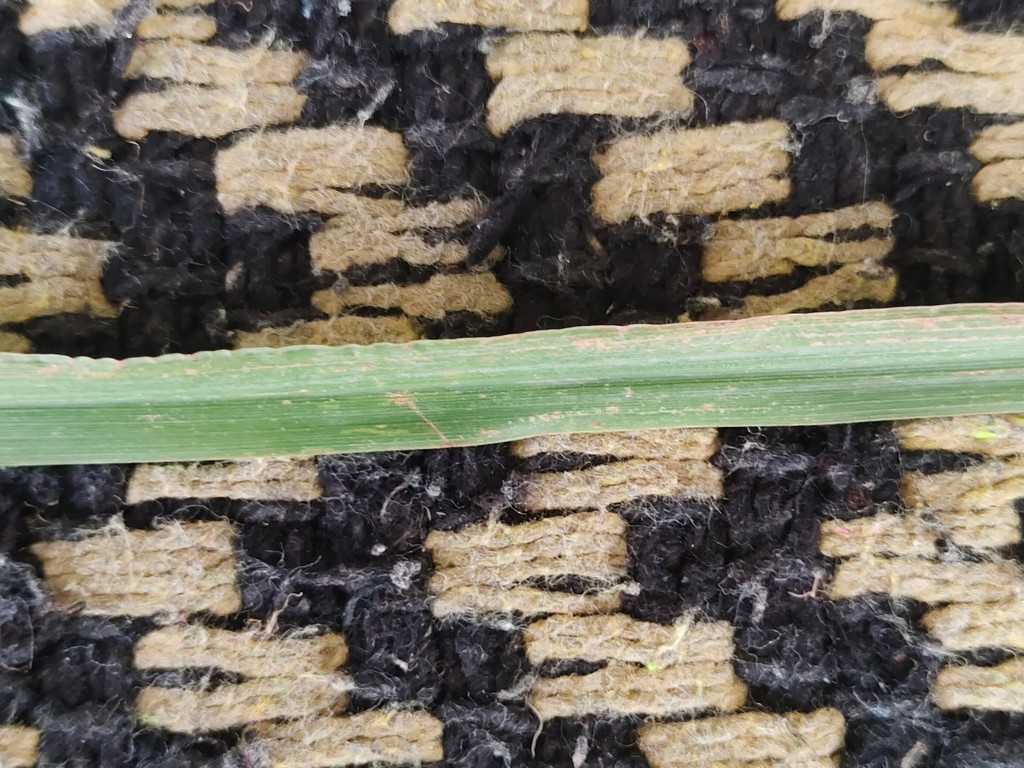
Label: Unhealthy